Bredasdorp

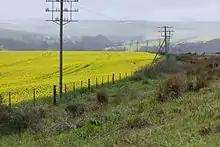
Canola fields near Bredasdorp

Besides the sheep farming, the town also boasts other agricultural activities, including wheat, canola, milk, and indigenous fynbos cultivation. The town is also the location of the offices of Kapula Candles, an international candle company that exports hand-painted candles to Europe and the United States. The population of the town got a boost during the middle 1980s with the establishment of both the South African Air Force's Air Force Base Overberg which is home to the Test Flight and Development Centre as well as the Denel Overberg Test Range near the small coastal village of Arniston.